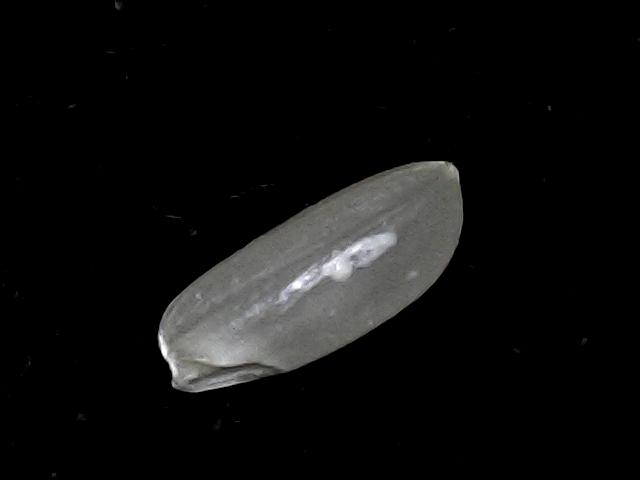
Rice variety: BD39